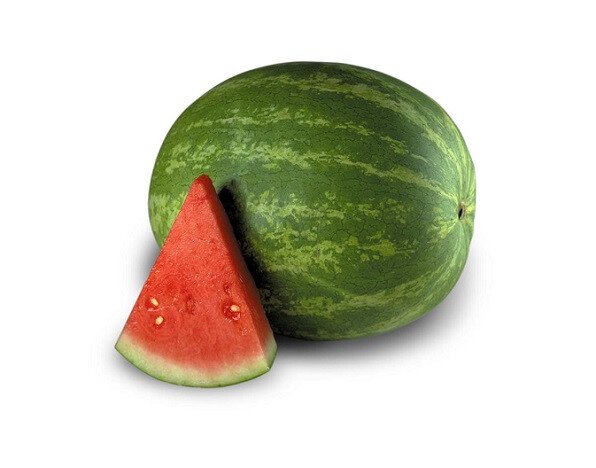
Label: Watermelon